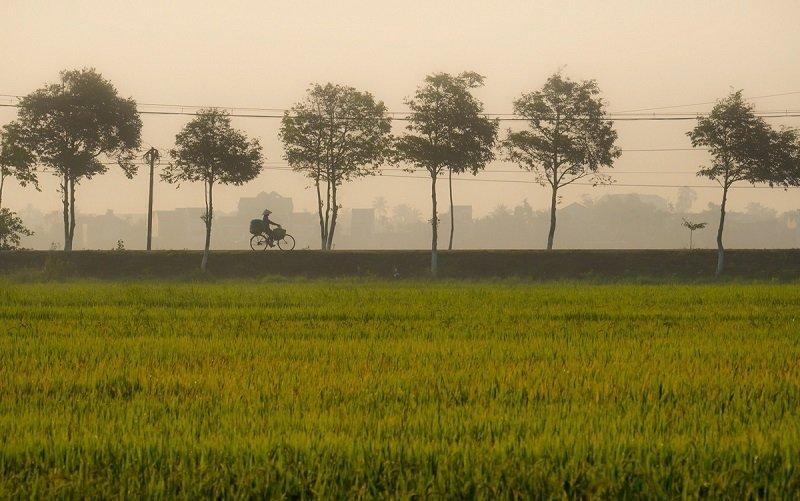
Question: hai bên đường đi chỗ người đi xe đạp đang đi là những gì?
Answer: hai bên đường đi là một hàng cây